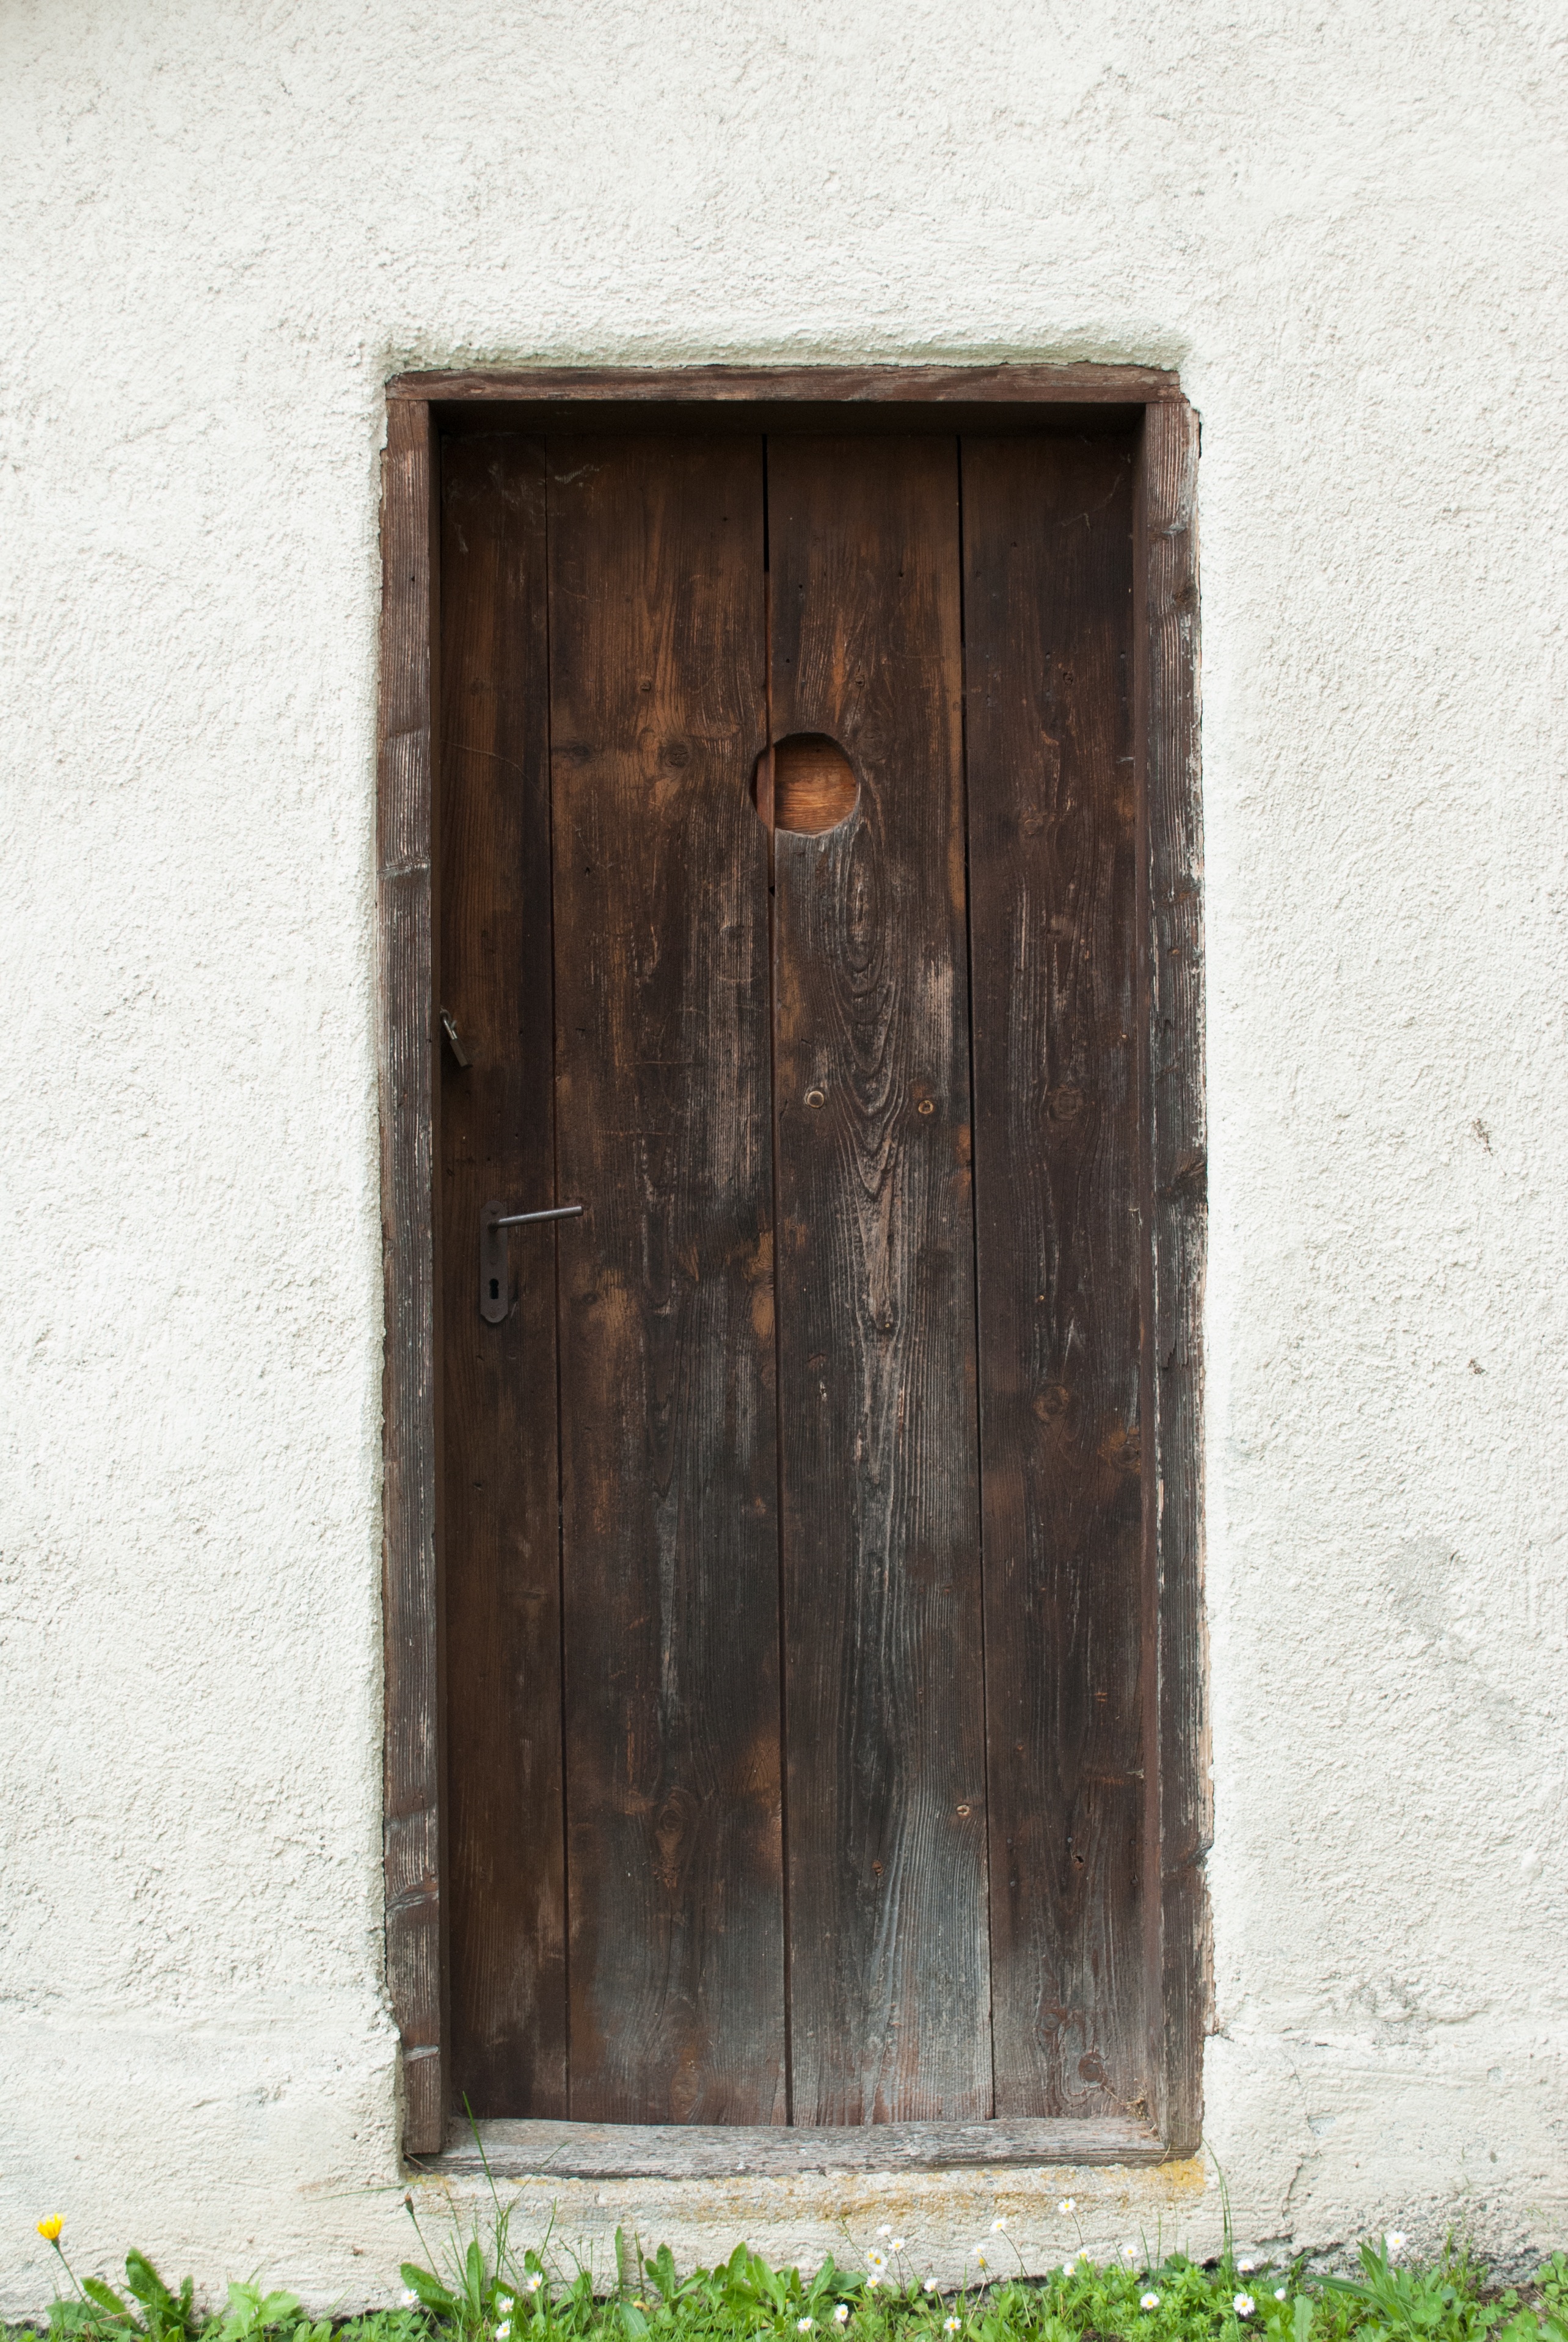
wood, window, old, wall, rustic, stone wall, furniture, door, wooden door, shabby, passage, input, man made object